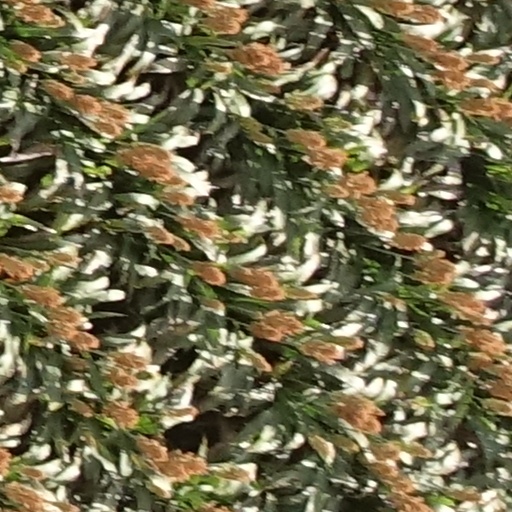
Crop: sorghum